Yann M'Vila

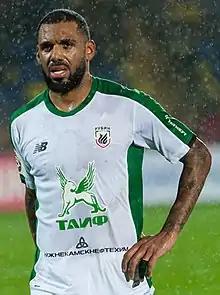
M'Vila playing for Rubin Kazan in 2017

Yann Gérard M'Vila (born 29 June 1990) is a French professional footballer who plays as a defensive midfielder for Caen.